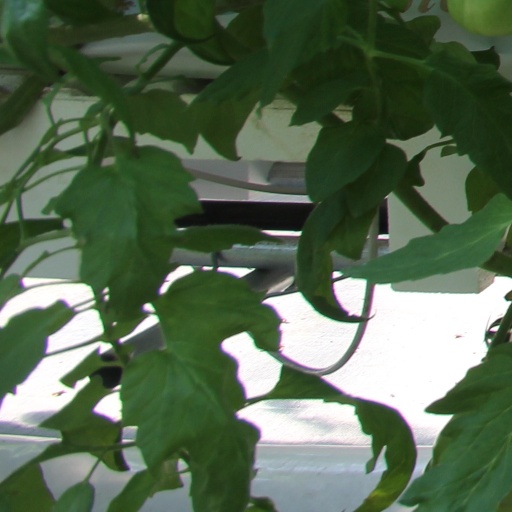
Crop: tomato